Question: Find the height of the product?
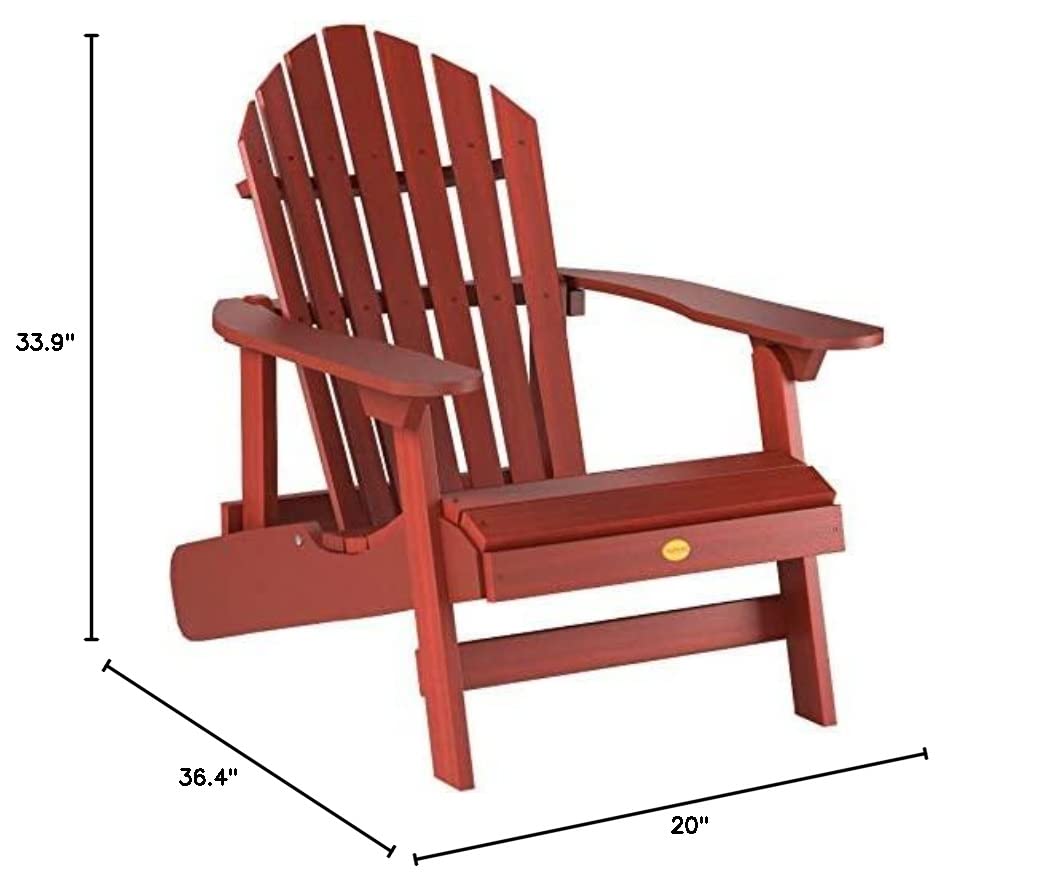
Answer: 33.9 inch